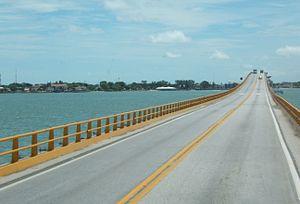
Cet article a pour objet de présenter une liste de ponts remarquables du Mexique, tant par leurs caractéristiques dimensionnelles, que par leur intérêt architectural ou historique.